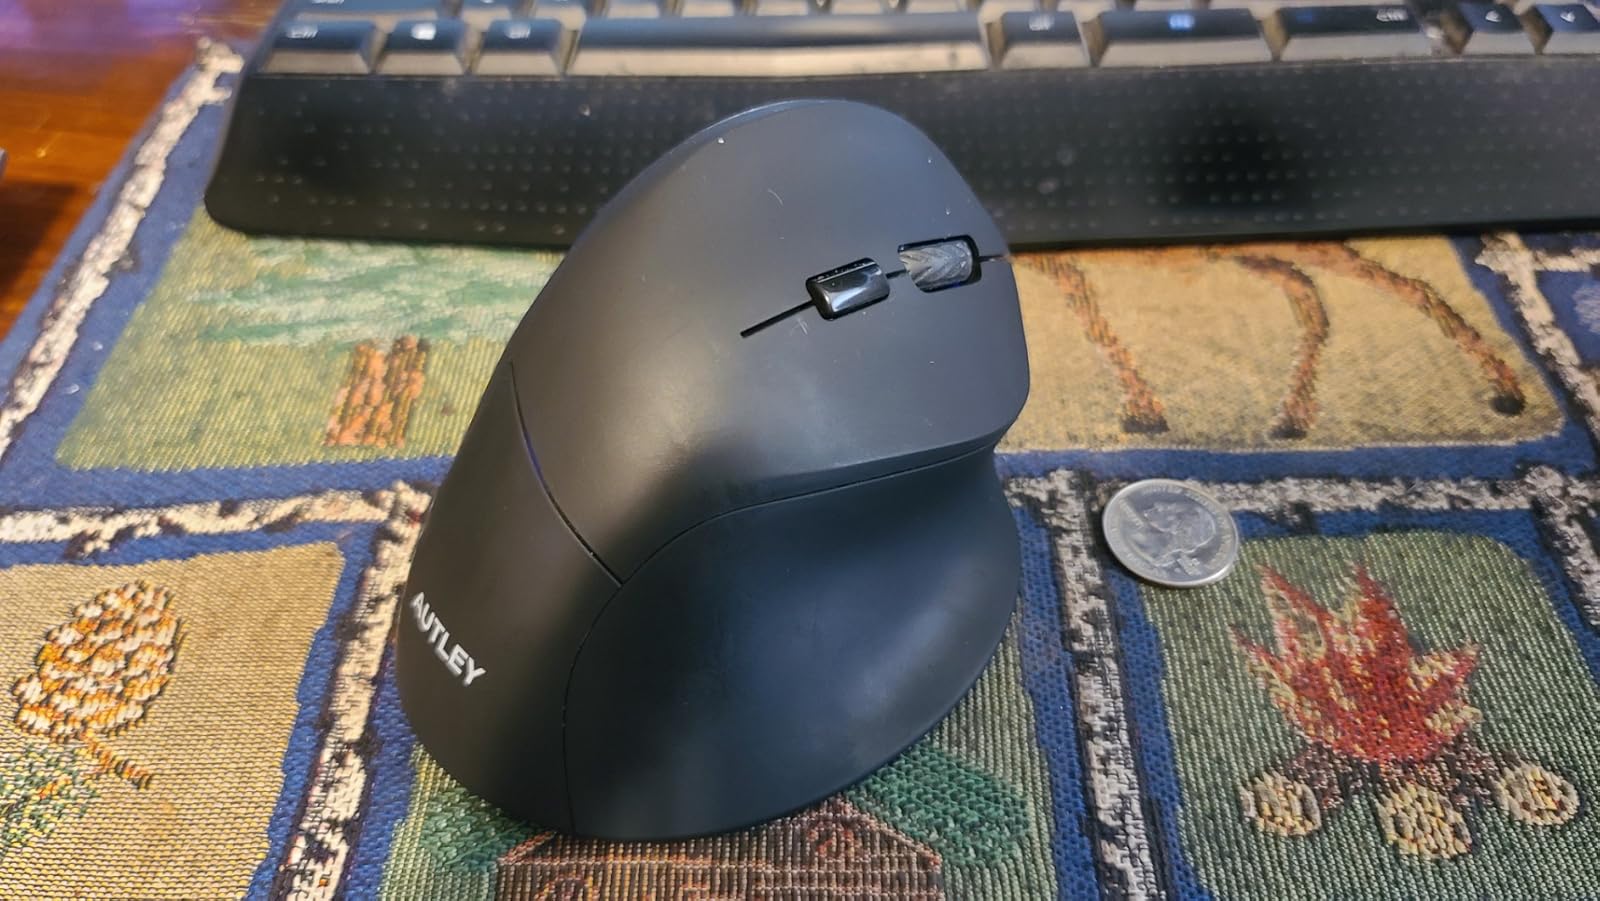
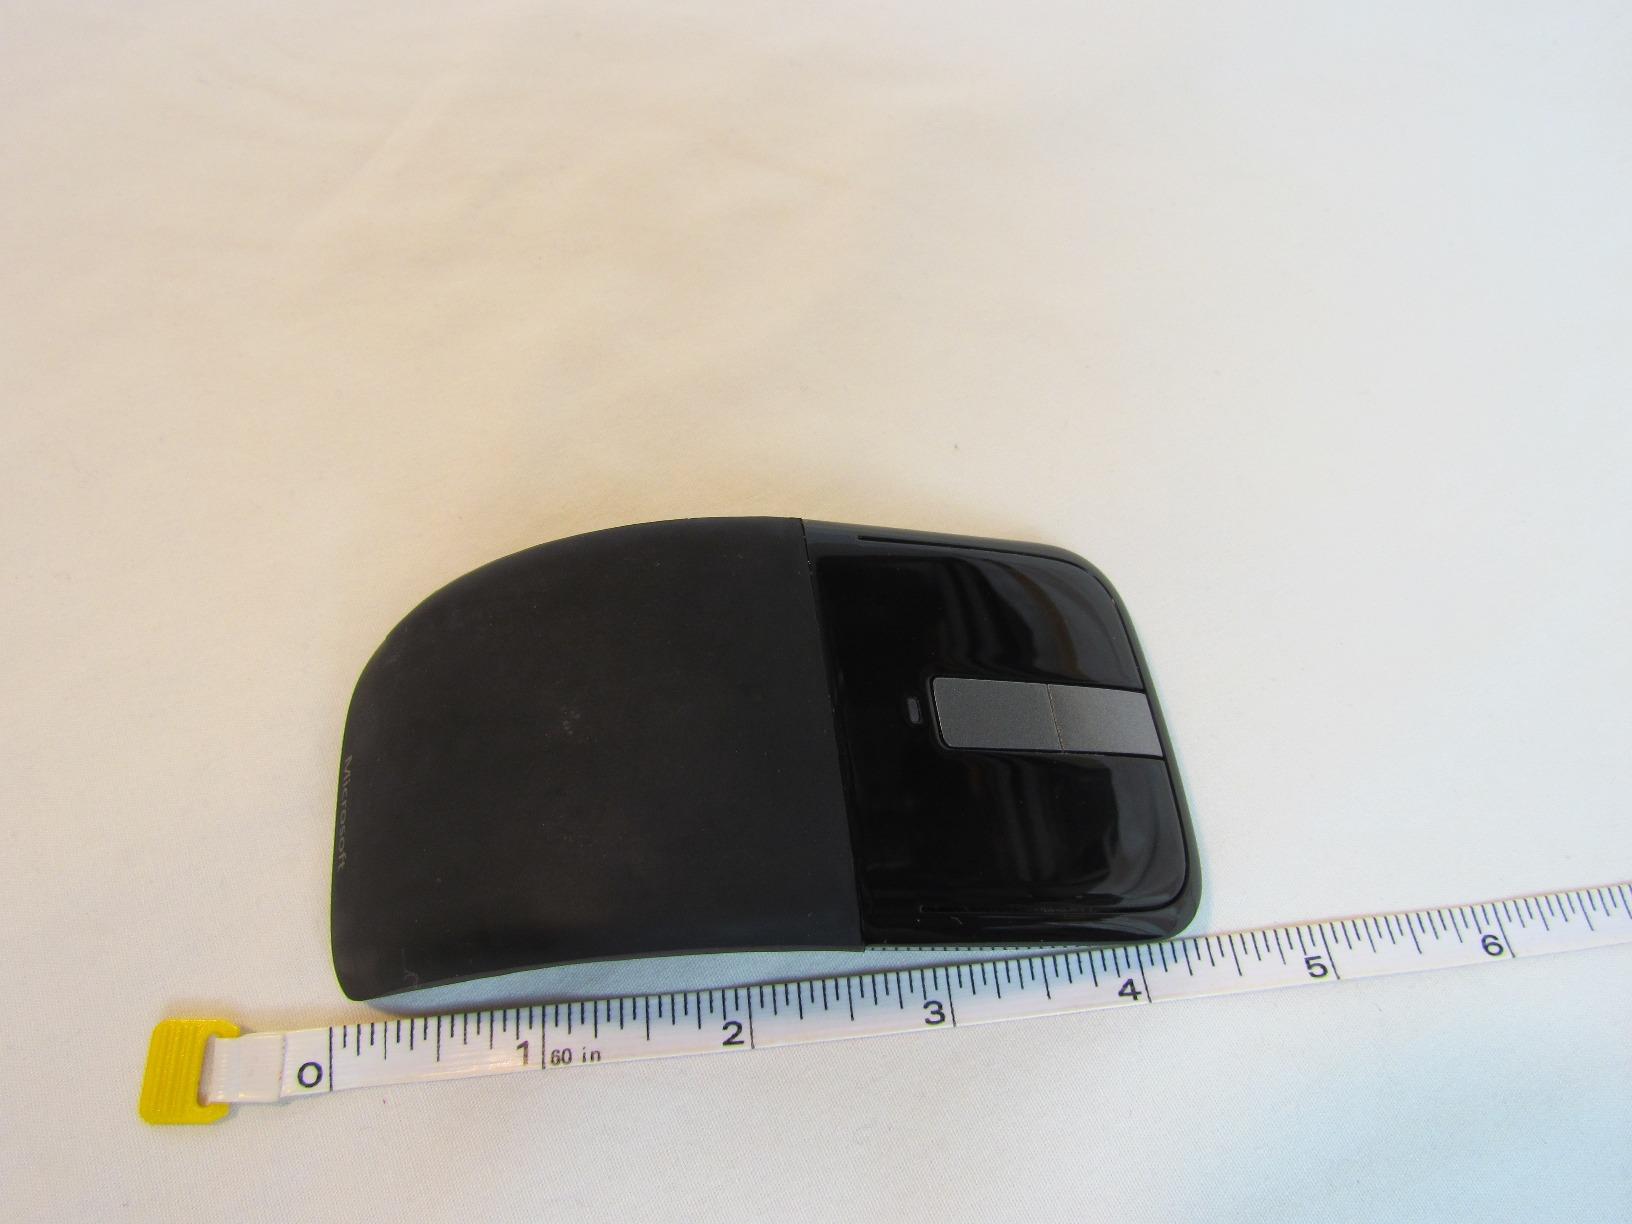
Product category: mouse
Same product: no